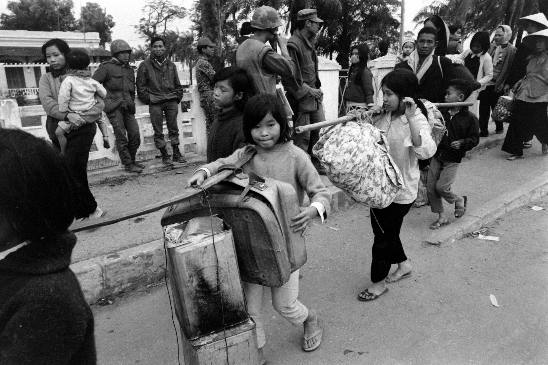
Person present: Yes